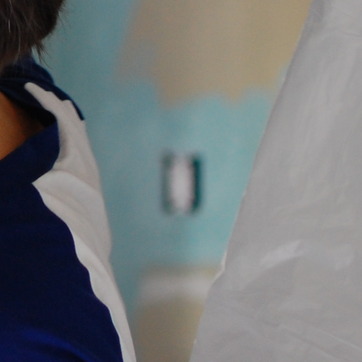
Material: plastic